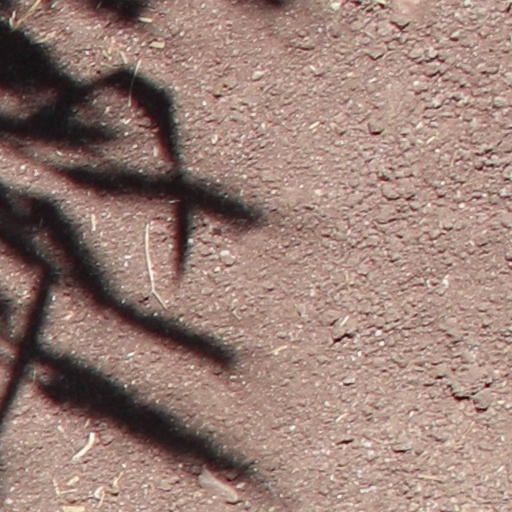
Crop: wheat